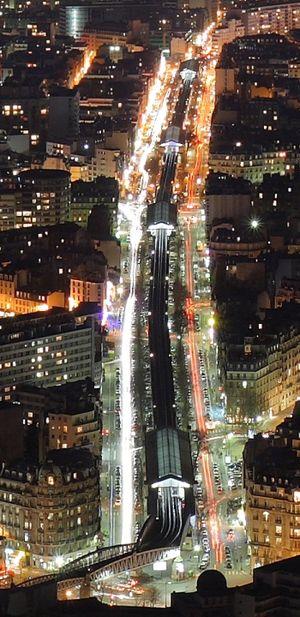
La ligne 6 du métro de Paris est une des seize lignes du réseau métropolitain de Paris. Elle suit un parcours semi-circulaire au sud de la ville sur les anciens boulevards extérieurs, entre les stations Charles de Gaulle - Étoile à l'ouest et Nation à l'est.